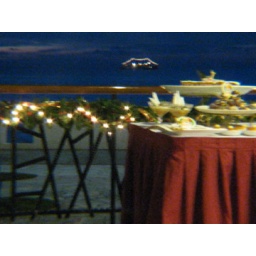
That's a lighted ship out in the water